Polissya hotel

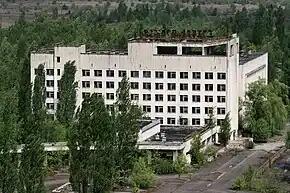
The Polissya hotel in 2009

The Polissya hotel is one of the tallest buildings in the abandoned city of Pripyat, Ukraine (which was affected by the Chernobyl disaster). It was built in the mid-1970s to house delegations and guests visiting the Chernobyl Nuclear Power Plant. Currently, the hotel is half-ruined. As of 2021, a section of the hotel's roof has become noticeably unstable, sparking concerns of a potential collapse.